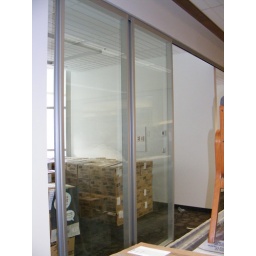
Those who live in a glass house should ... throw a party